Mimi Mariani

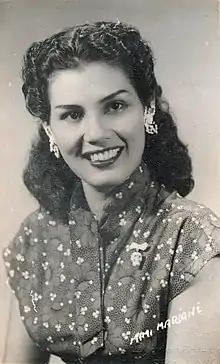
Mariani in

Sumiarto Suharto (born Troely Callebaut; 8 June 1928 – 1 May 1971), better known by the stage name Mimi Mariani, was an Indonesian actress, model, and singer of classical Indonesian cinema. Known as the first actress to portray the character Sri Asih, she was one of the best-known lead actresses in Indonesia in the 1950s. Mariani was ranked third on the list of the best Indonesian "pasindhèn" (solo singers).